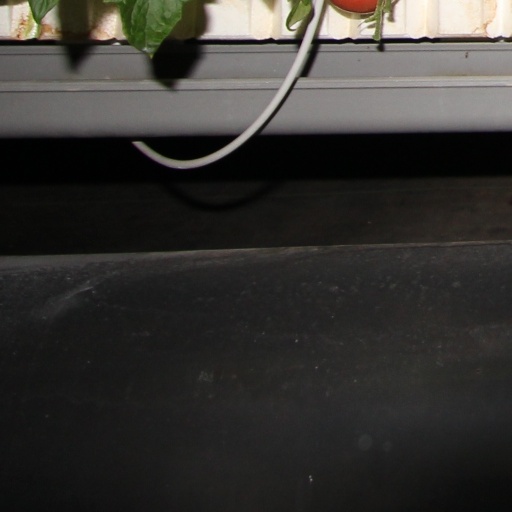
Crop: tomato